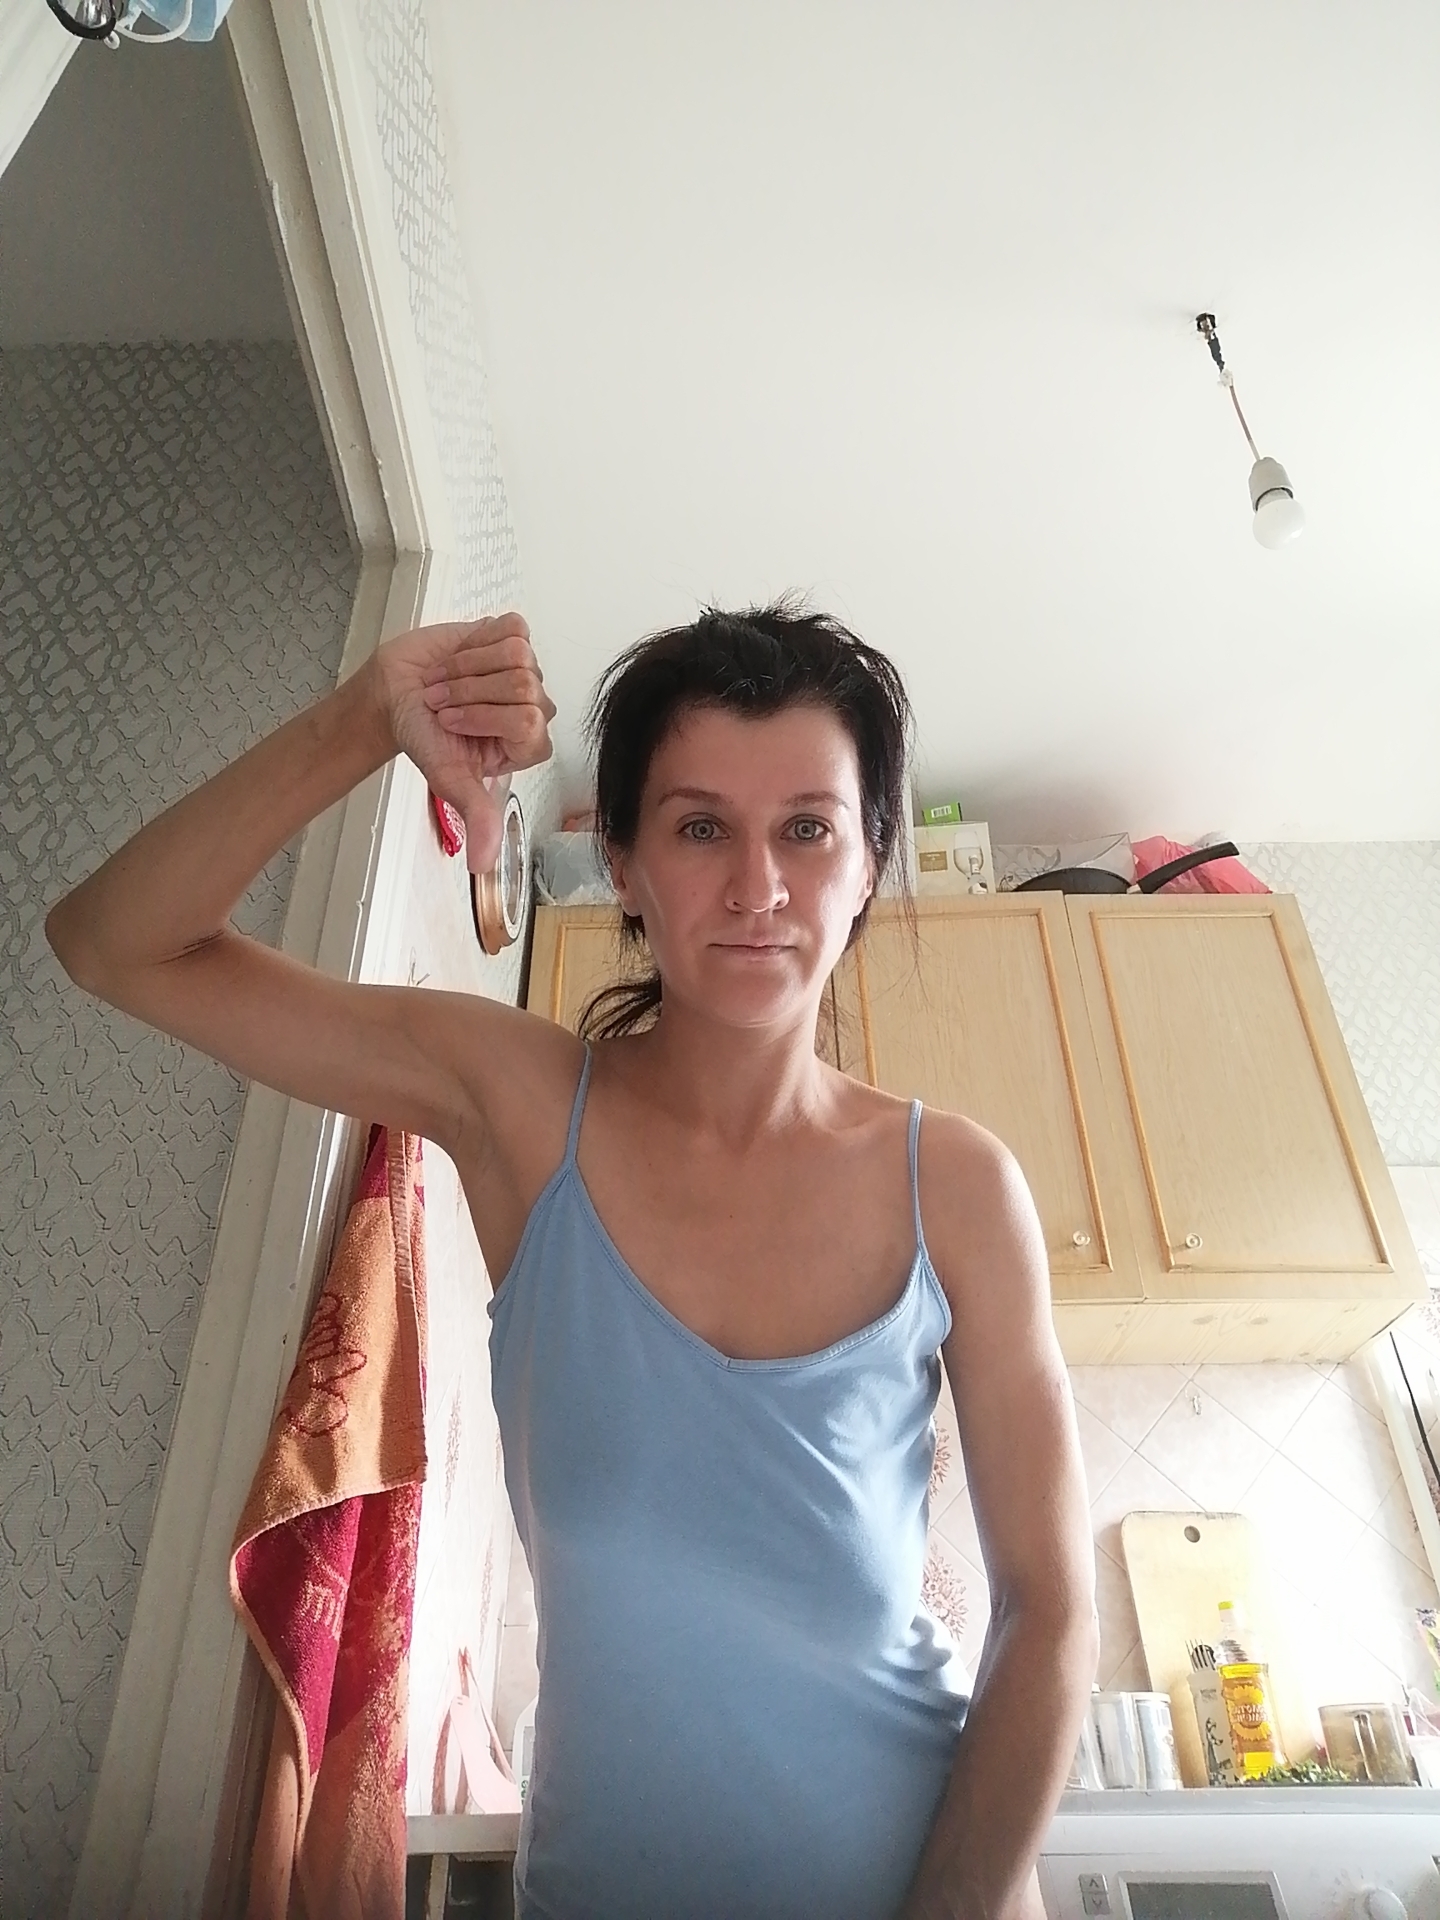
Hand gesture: dislike